Schubert Motorsport

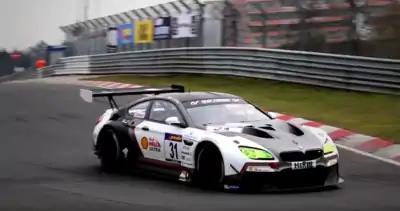
Schubert's works-supported BMW M6 GT3 on the Nürburgring in the VLN, in 2016, driven by Jörg Müller, Marco Wittmann, and Jesse Krohn.

Schubert Motorsport is a private motorsport team founded and owned by team principal and European Autocross champion Torsten Schubert, and headquartered in Oschersleben, Germany (near the Motorsport Arena). The team has operated as a BMW privateer since its inception in 1999 (except in 2018), with plenty of success, and has specialised in endurance racing since 2004. Although it is closely related to contract BMW associate Schubert Motors GmbH, also owned by Torsten Schubert, they are separate entities.